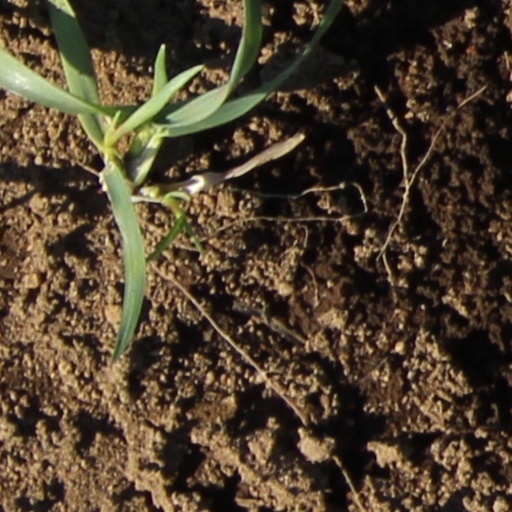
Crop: wheat